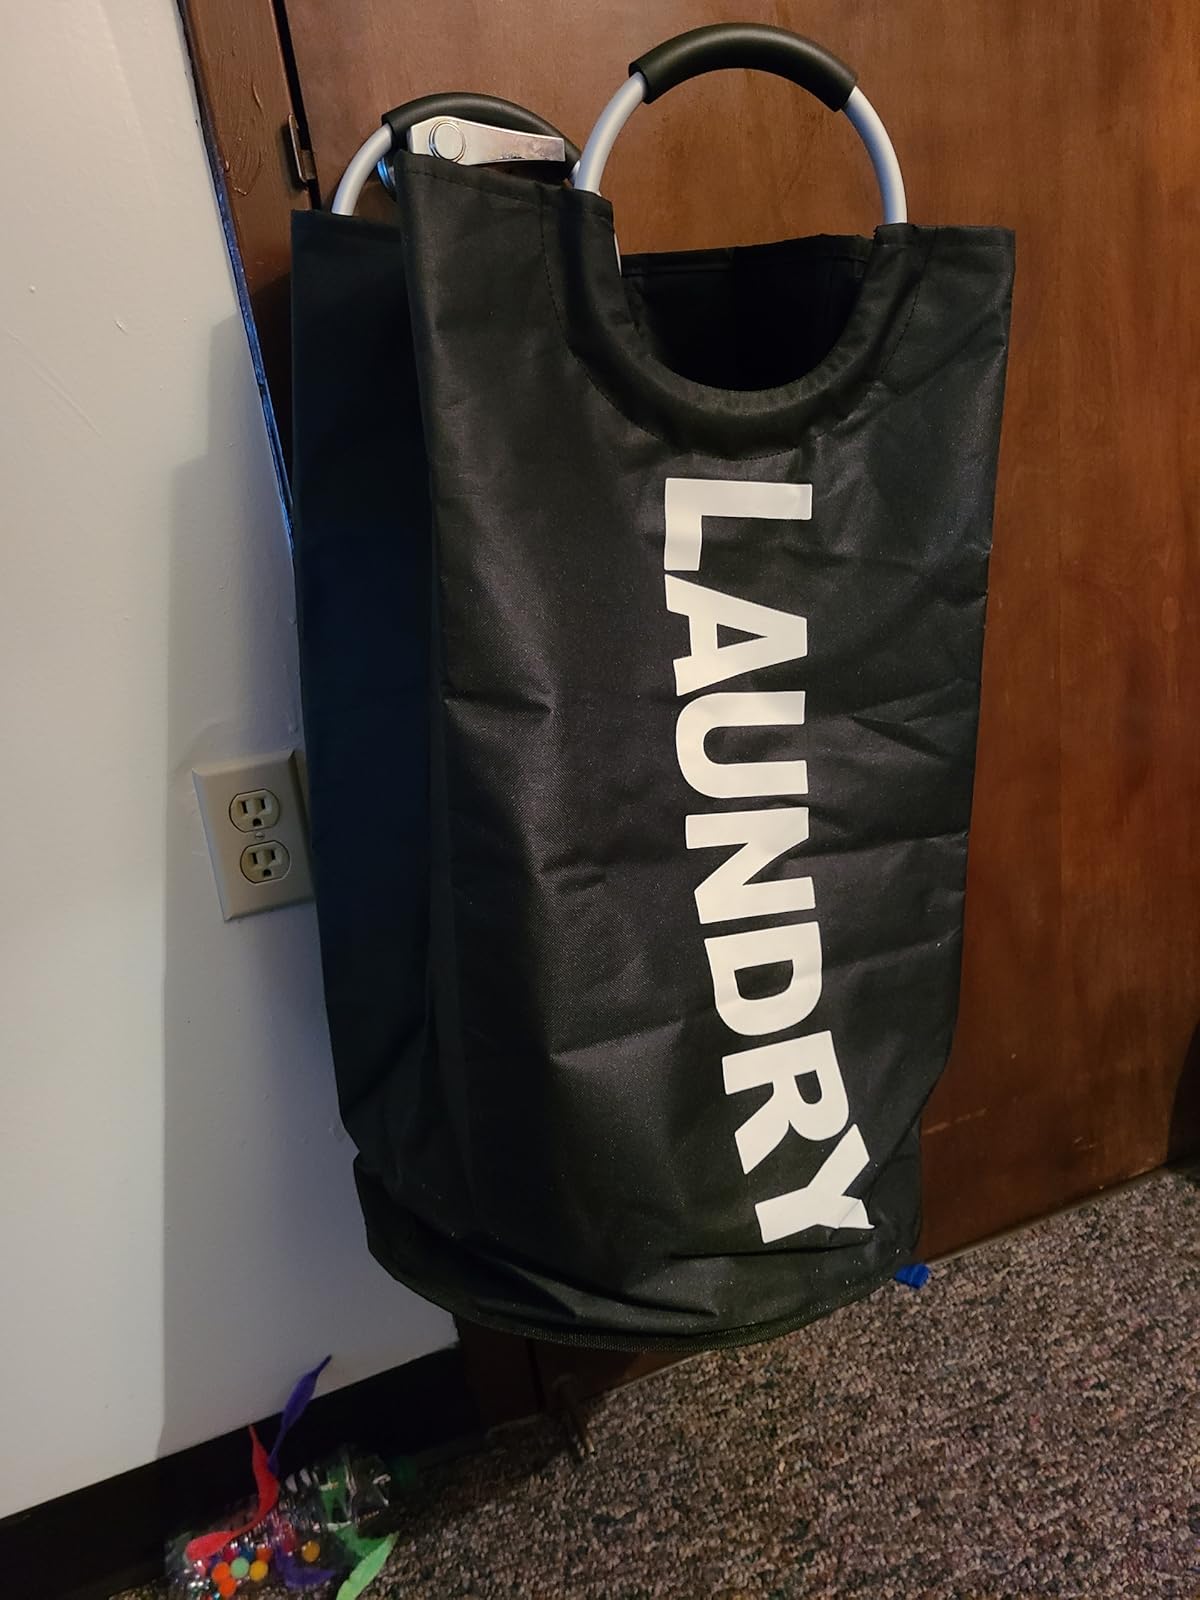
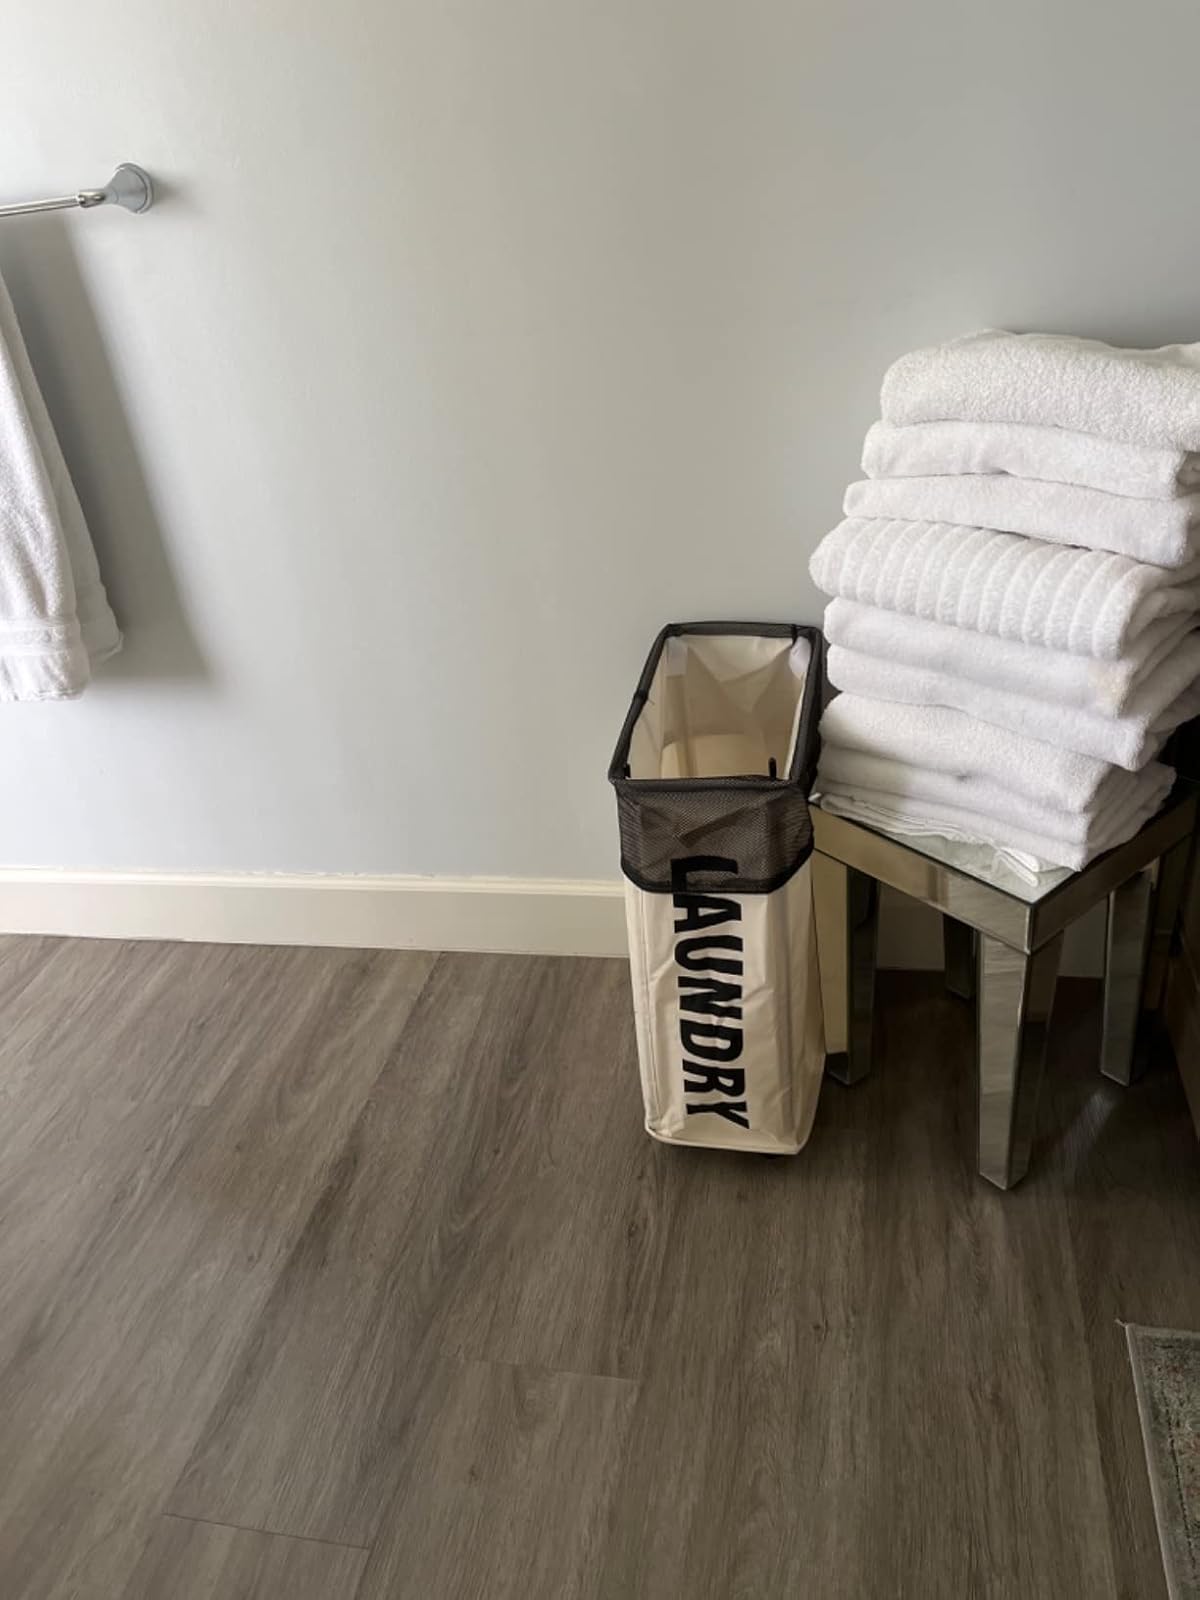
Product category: items_hamper
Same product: no